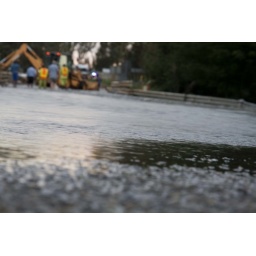
bridge under troubled water